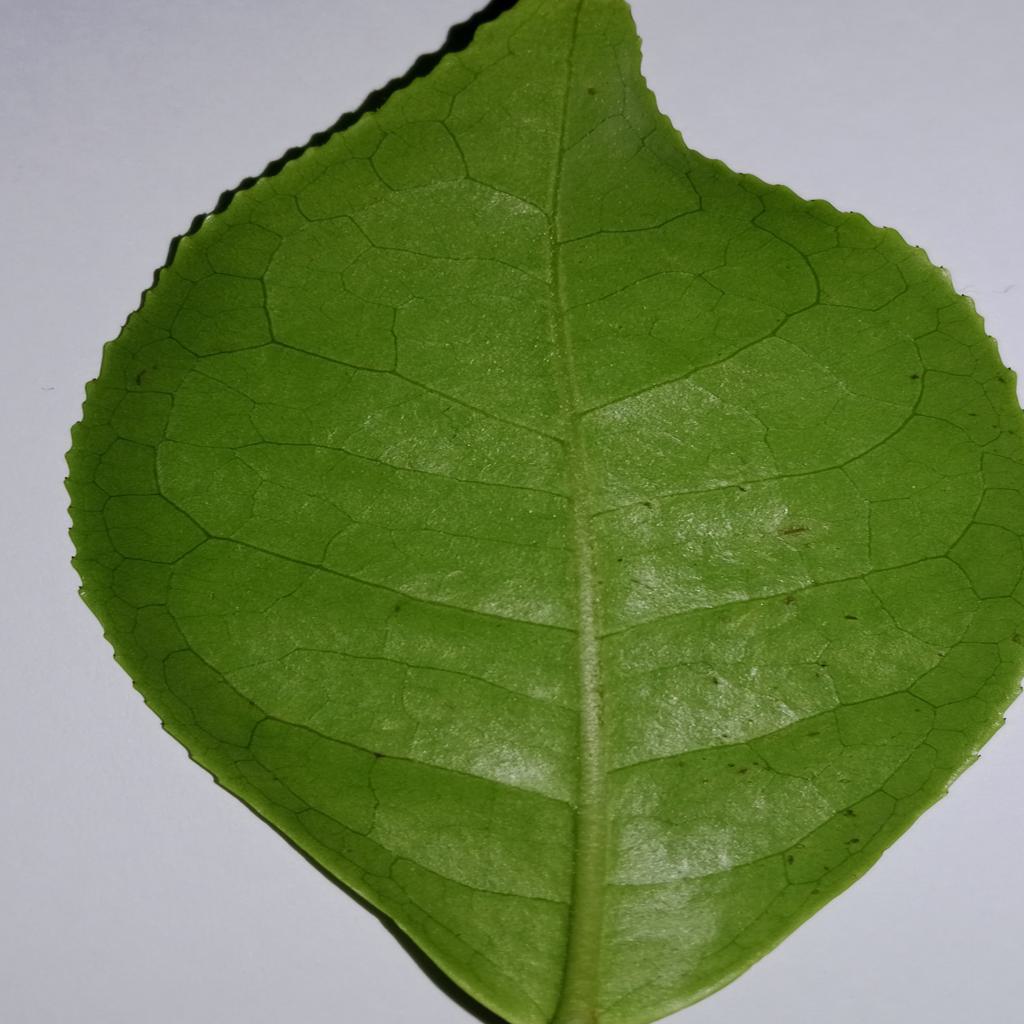
Label: Healthy